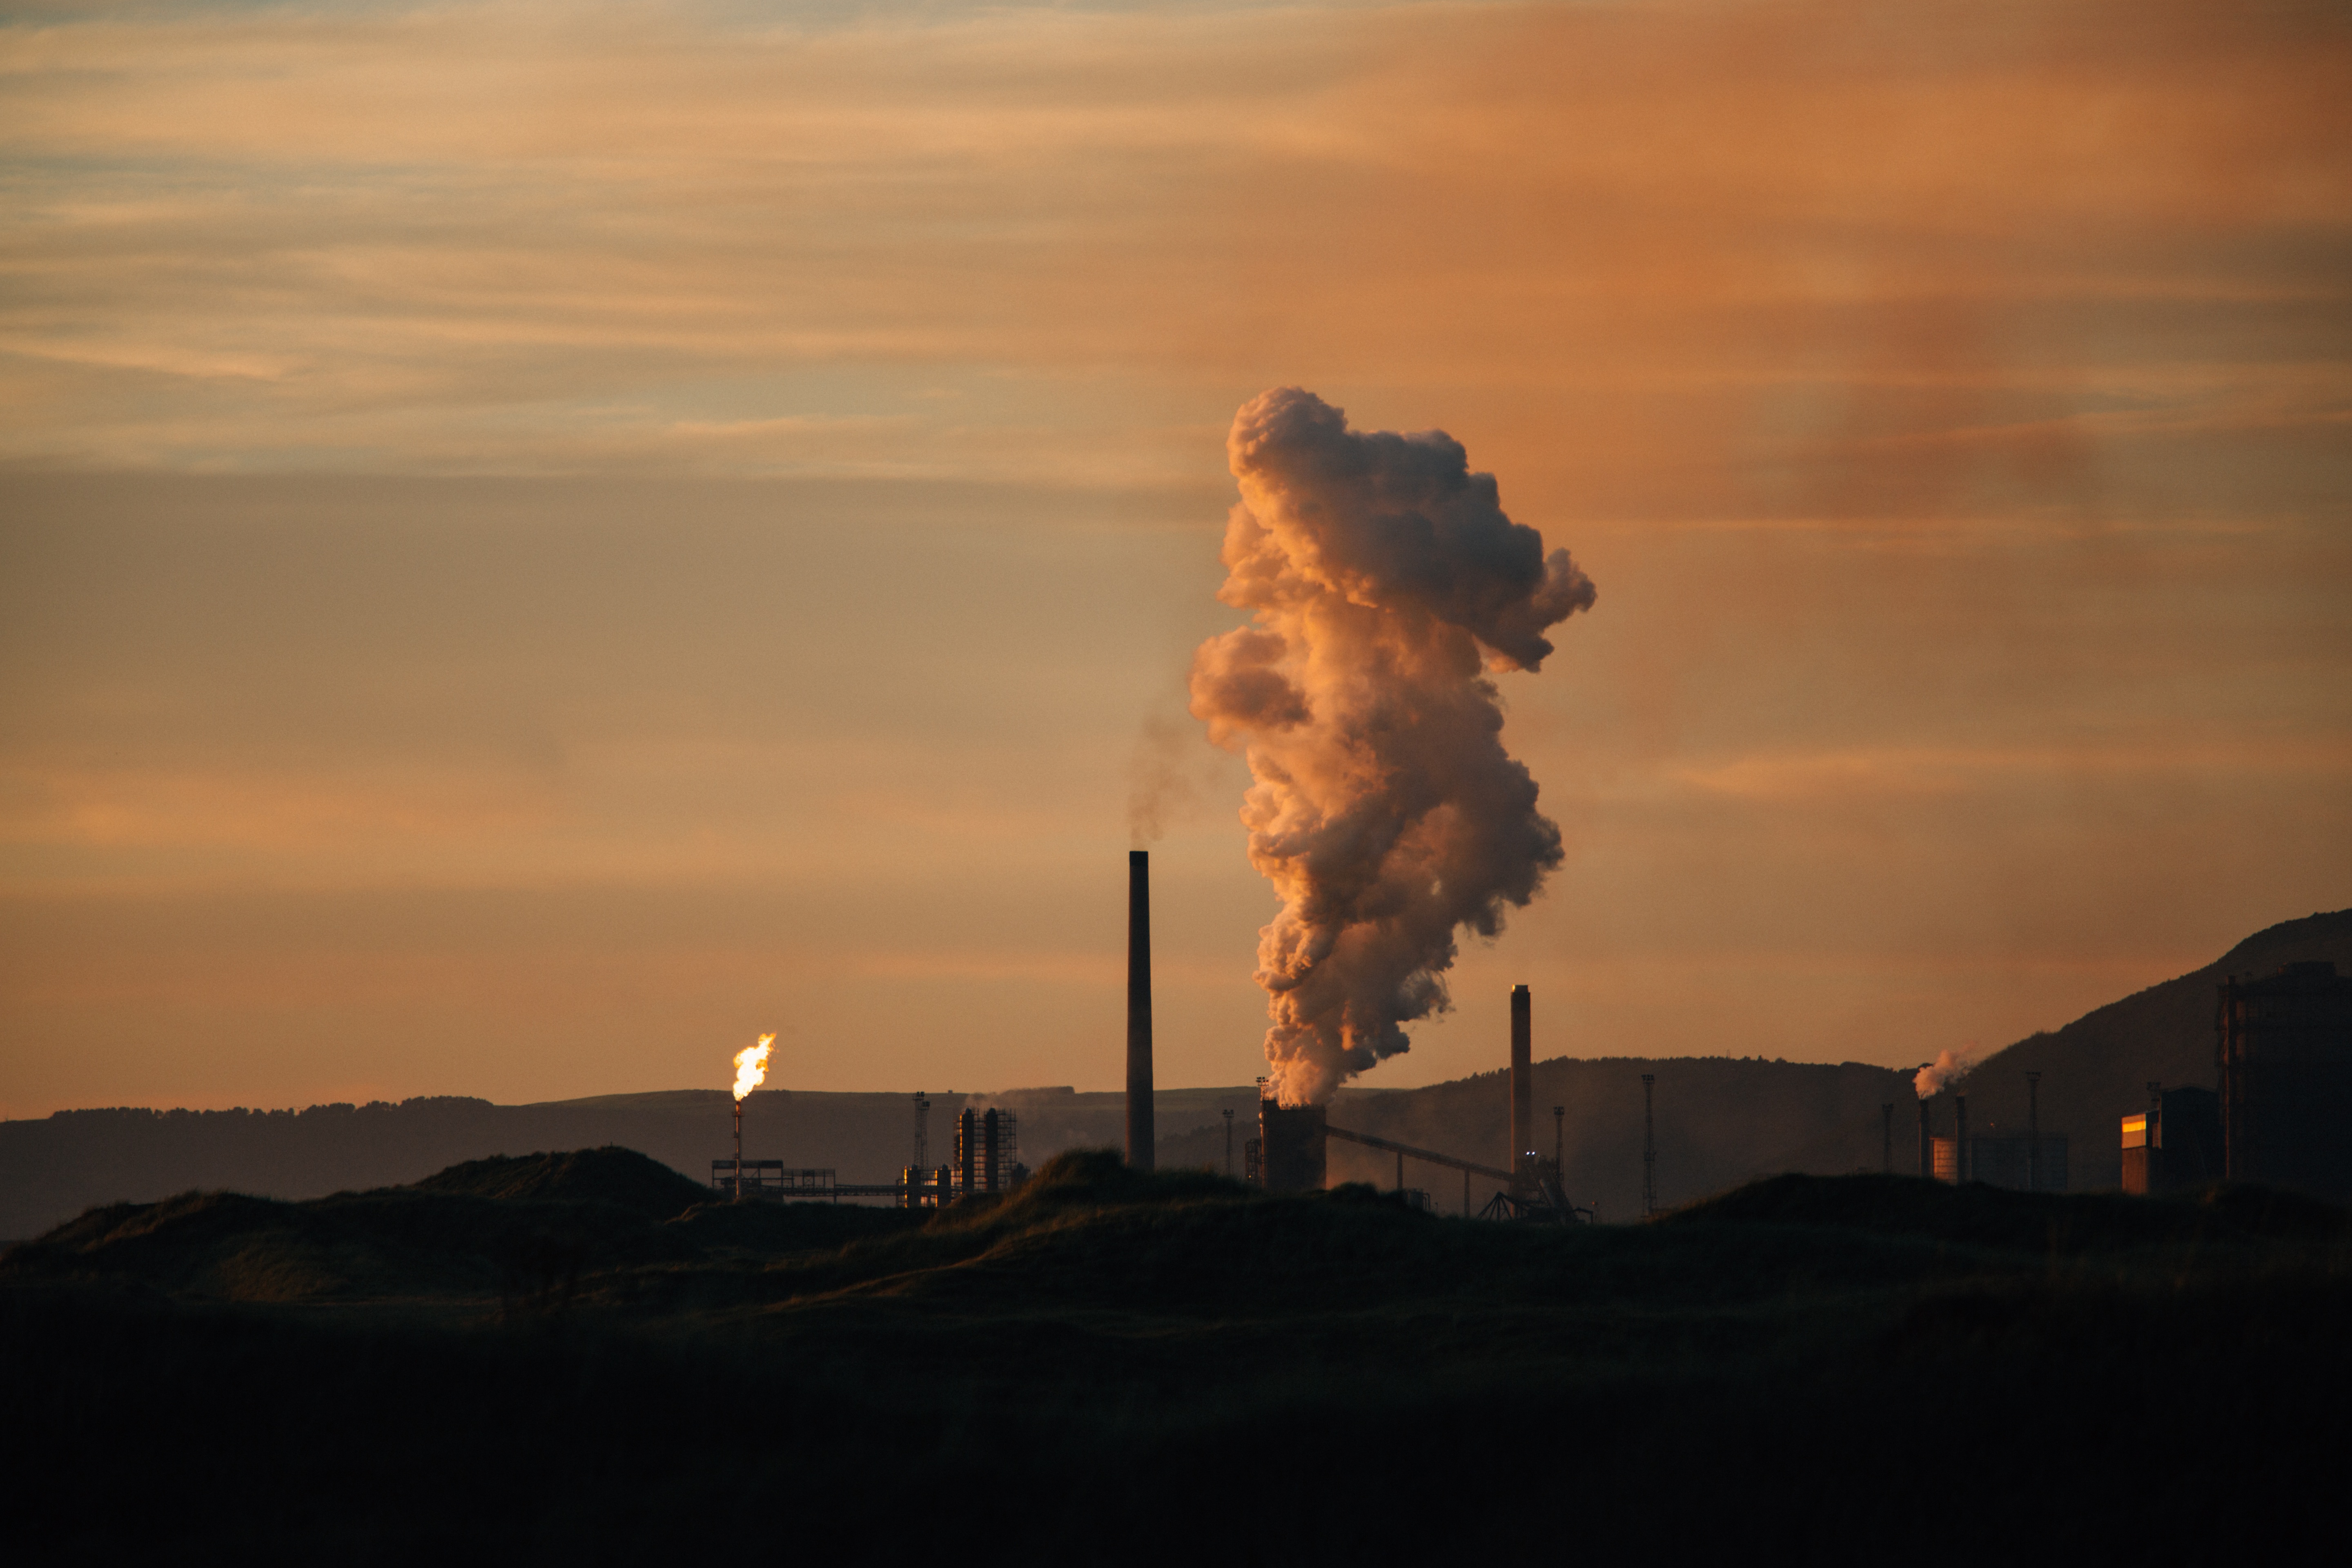
horizon, cloud, sky, sun, sunrise, sunset, sunlight, morning, dawn, atmosphere, dusk, evening, afterglow, atmospheric phenomenon, atmosphere of earth